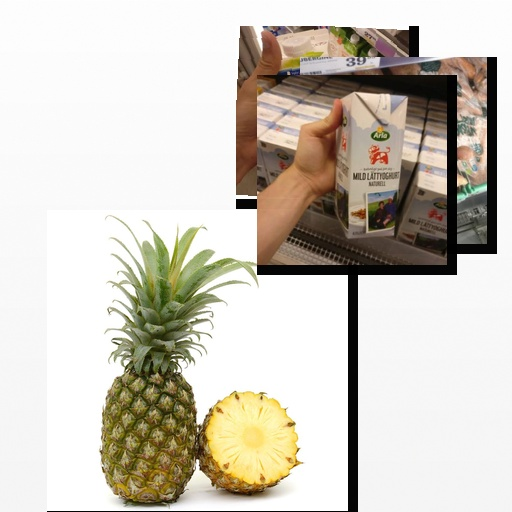
Food items: pineapple, natural_low_fat_yogurt, potato, vanilla_soyghurt